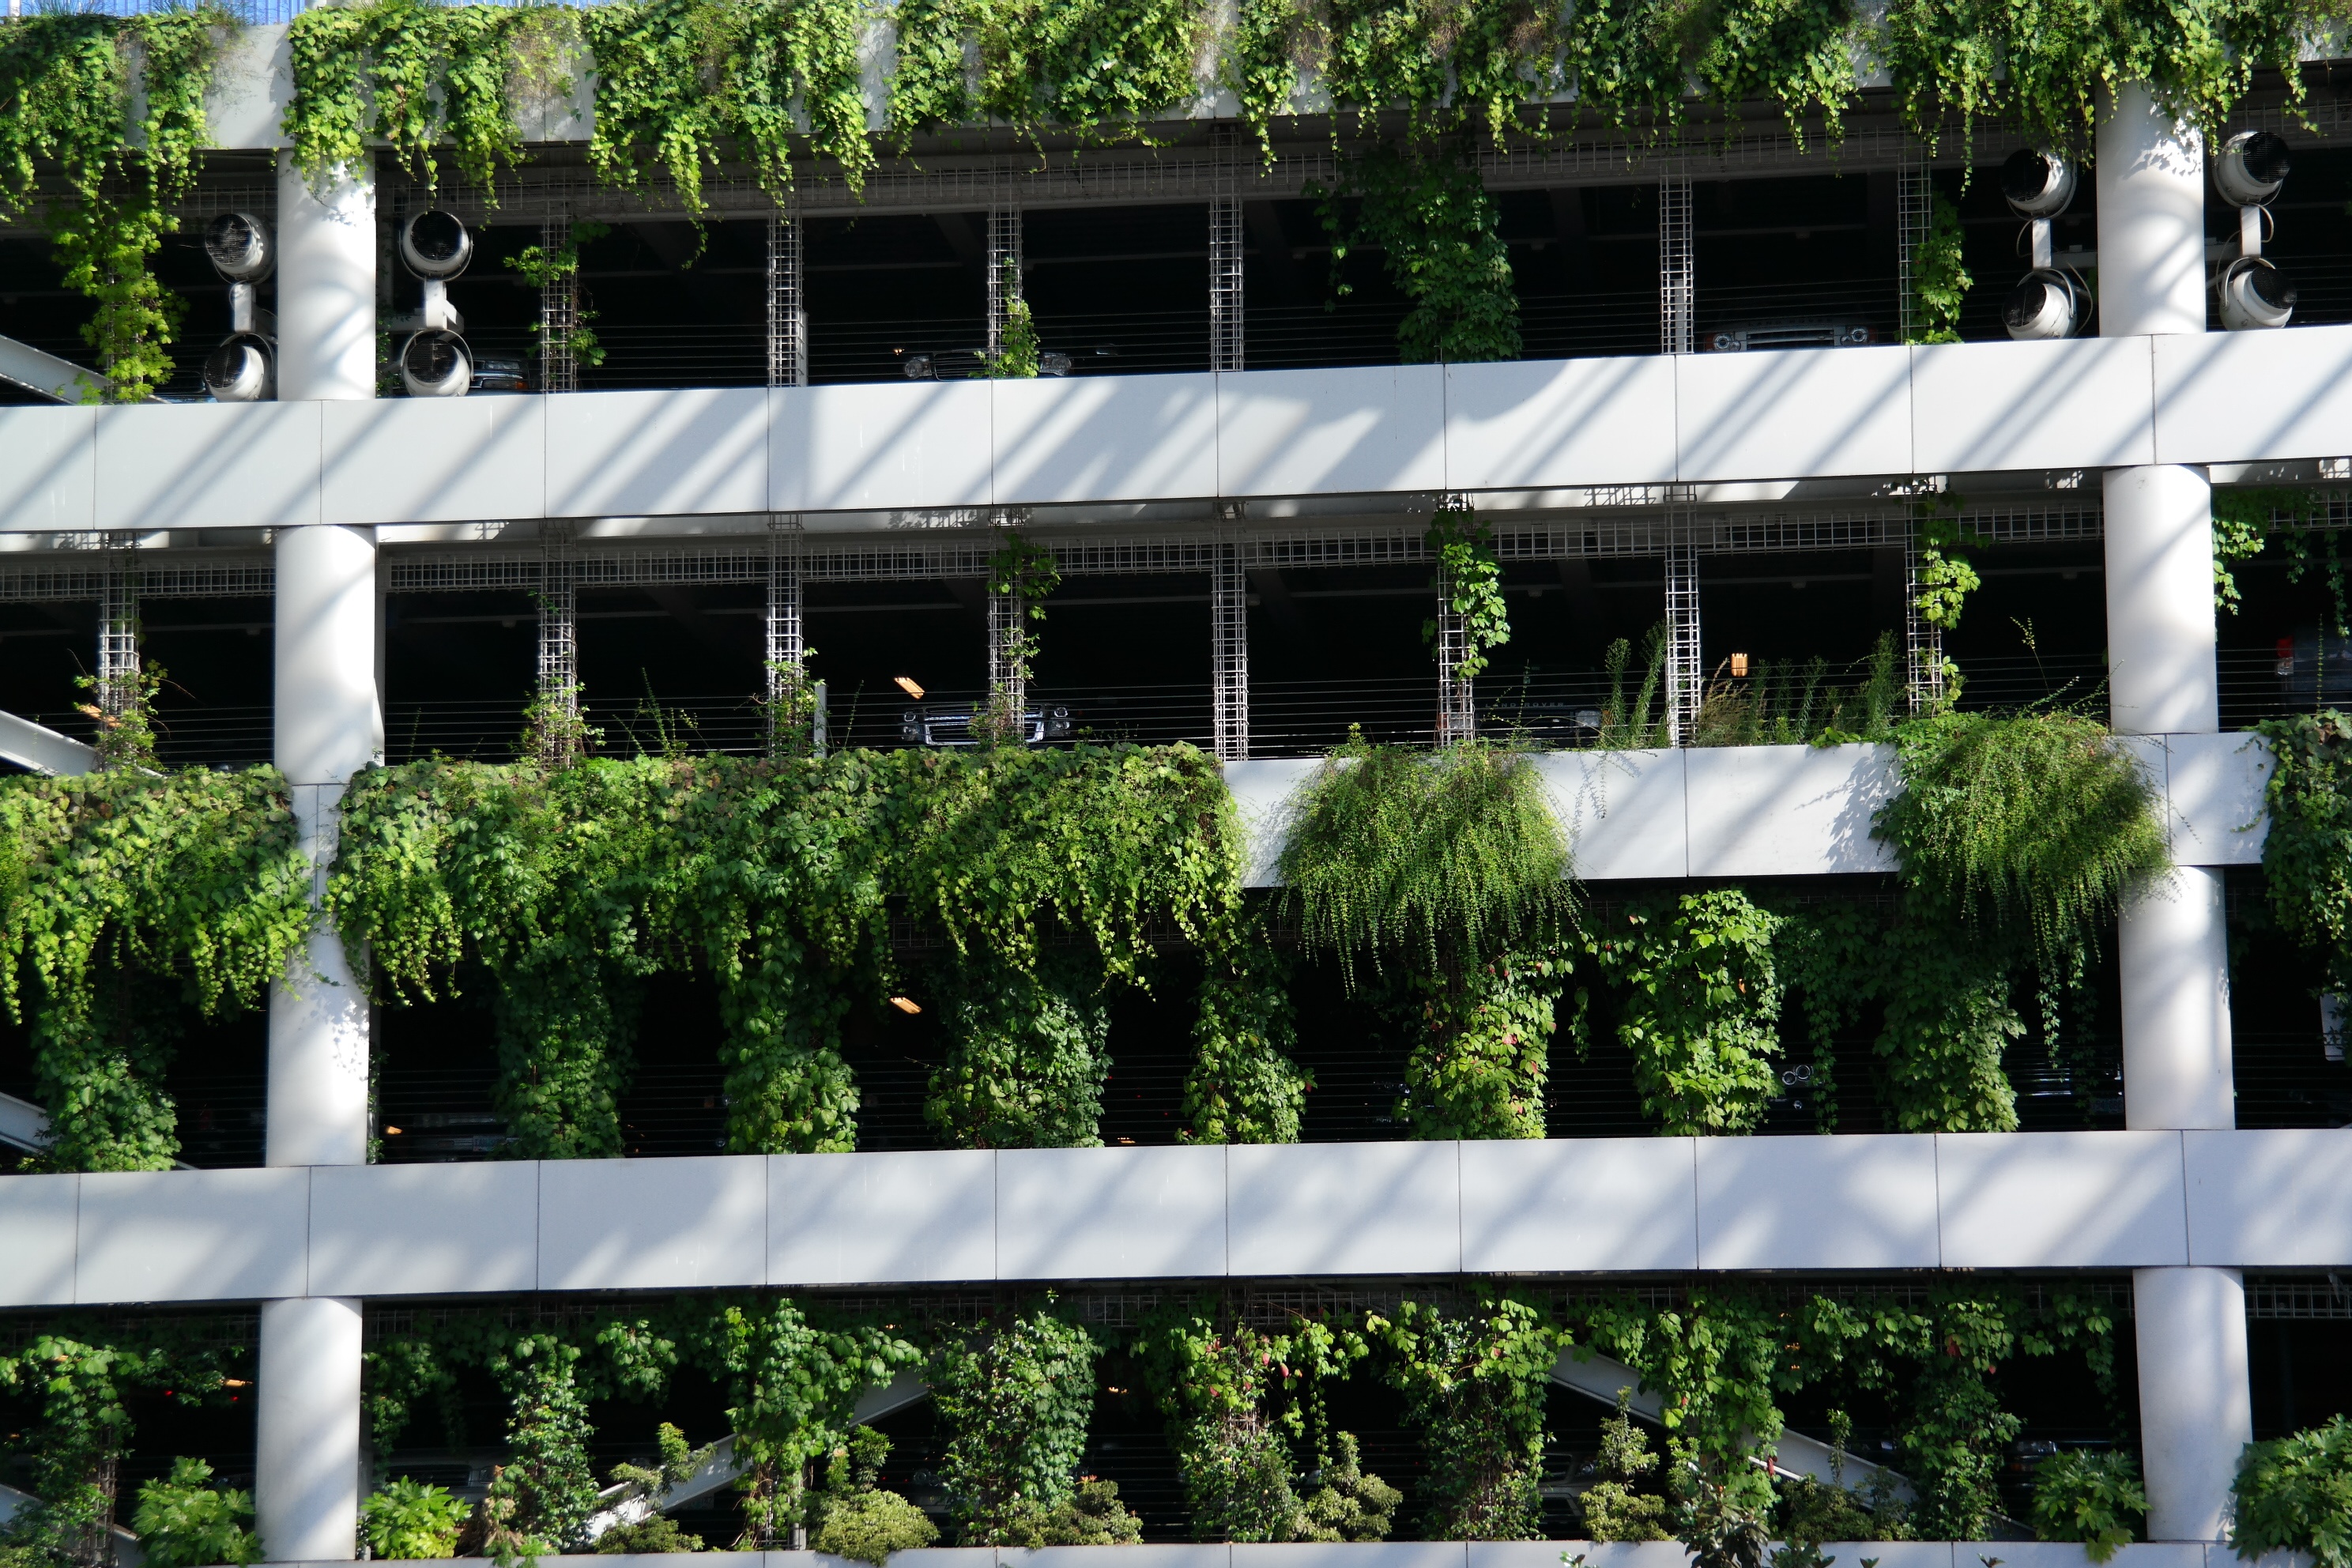
fence, architecture, lawn, facade, garden, picket fence, stadium, courtyard, shrub, outdoor structure, home fencing, landscape architect